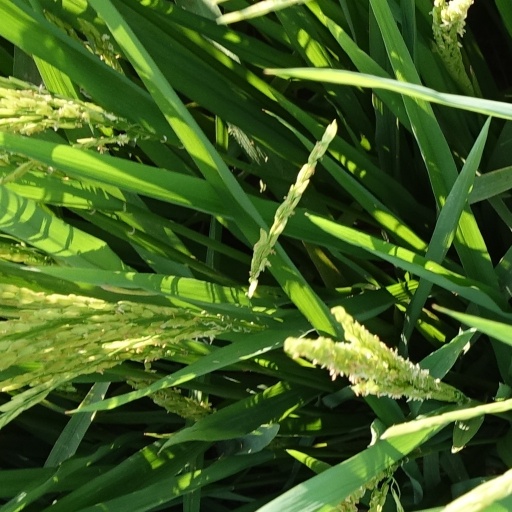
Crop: rice